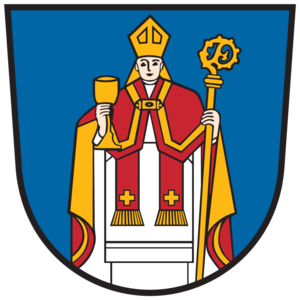
Guttaring est une commune autrichienne du district de Sankt Veit an der Glan en Carinthie.